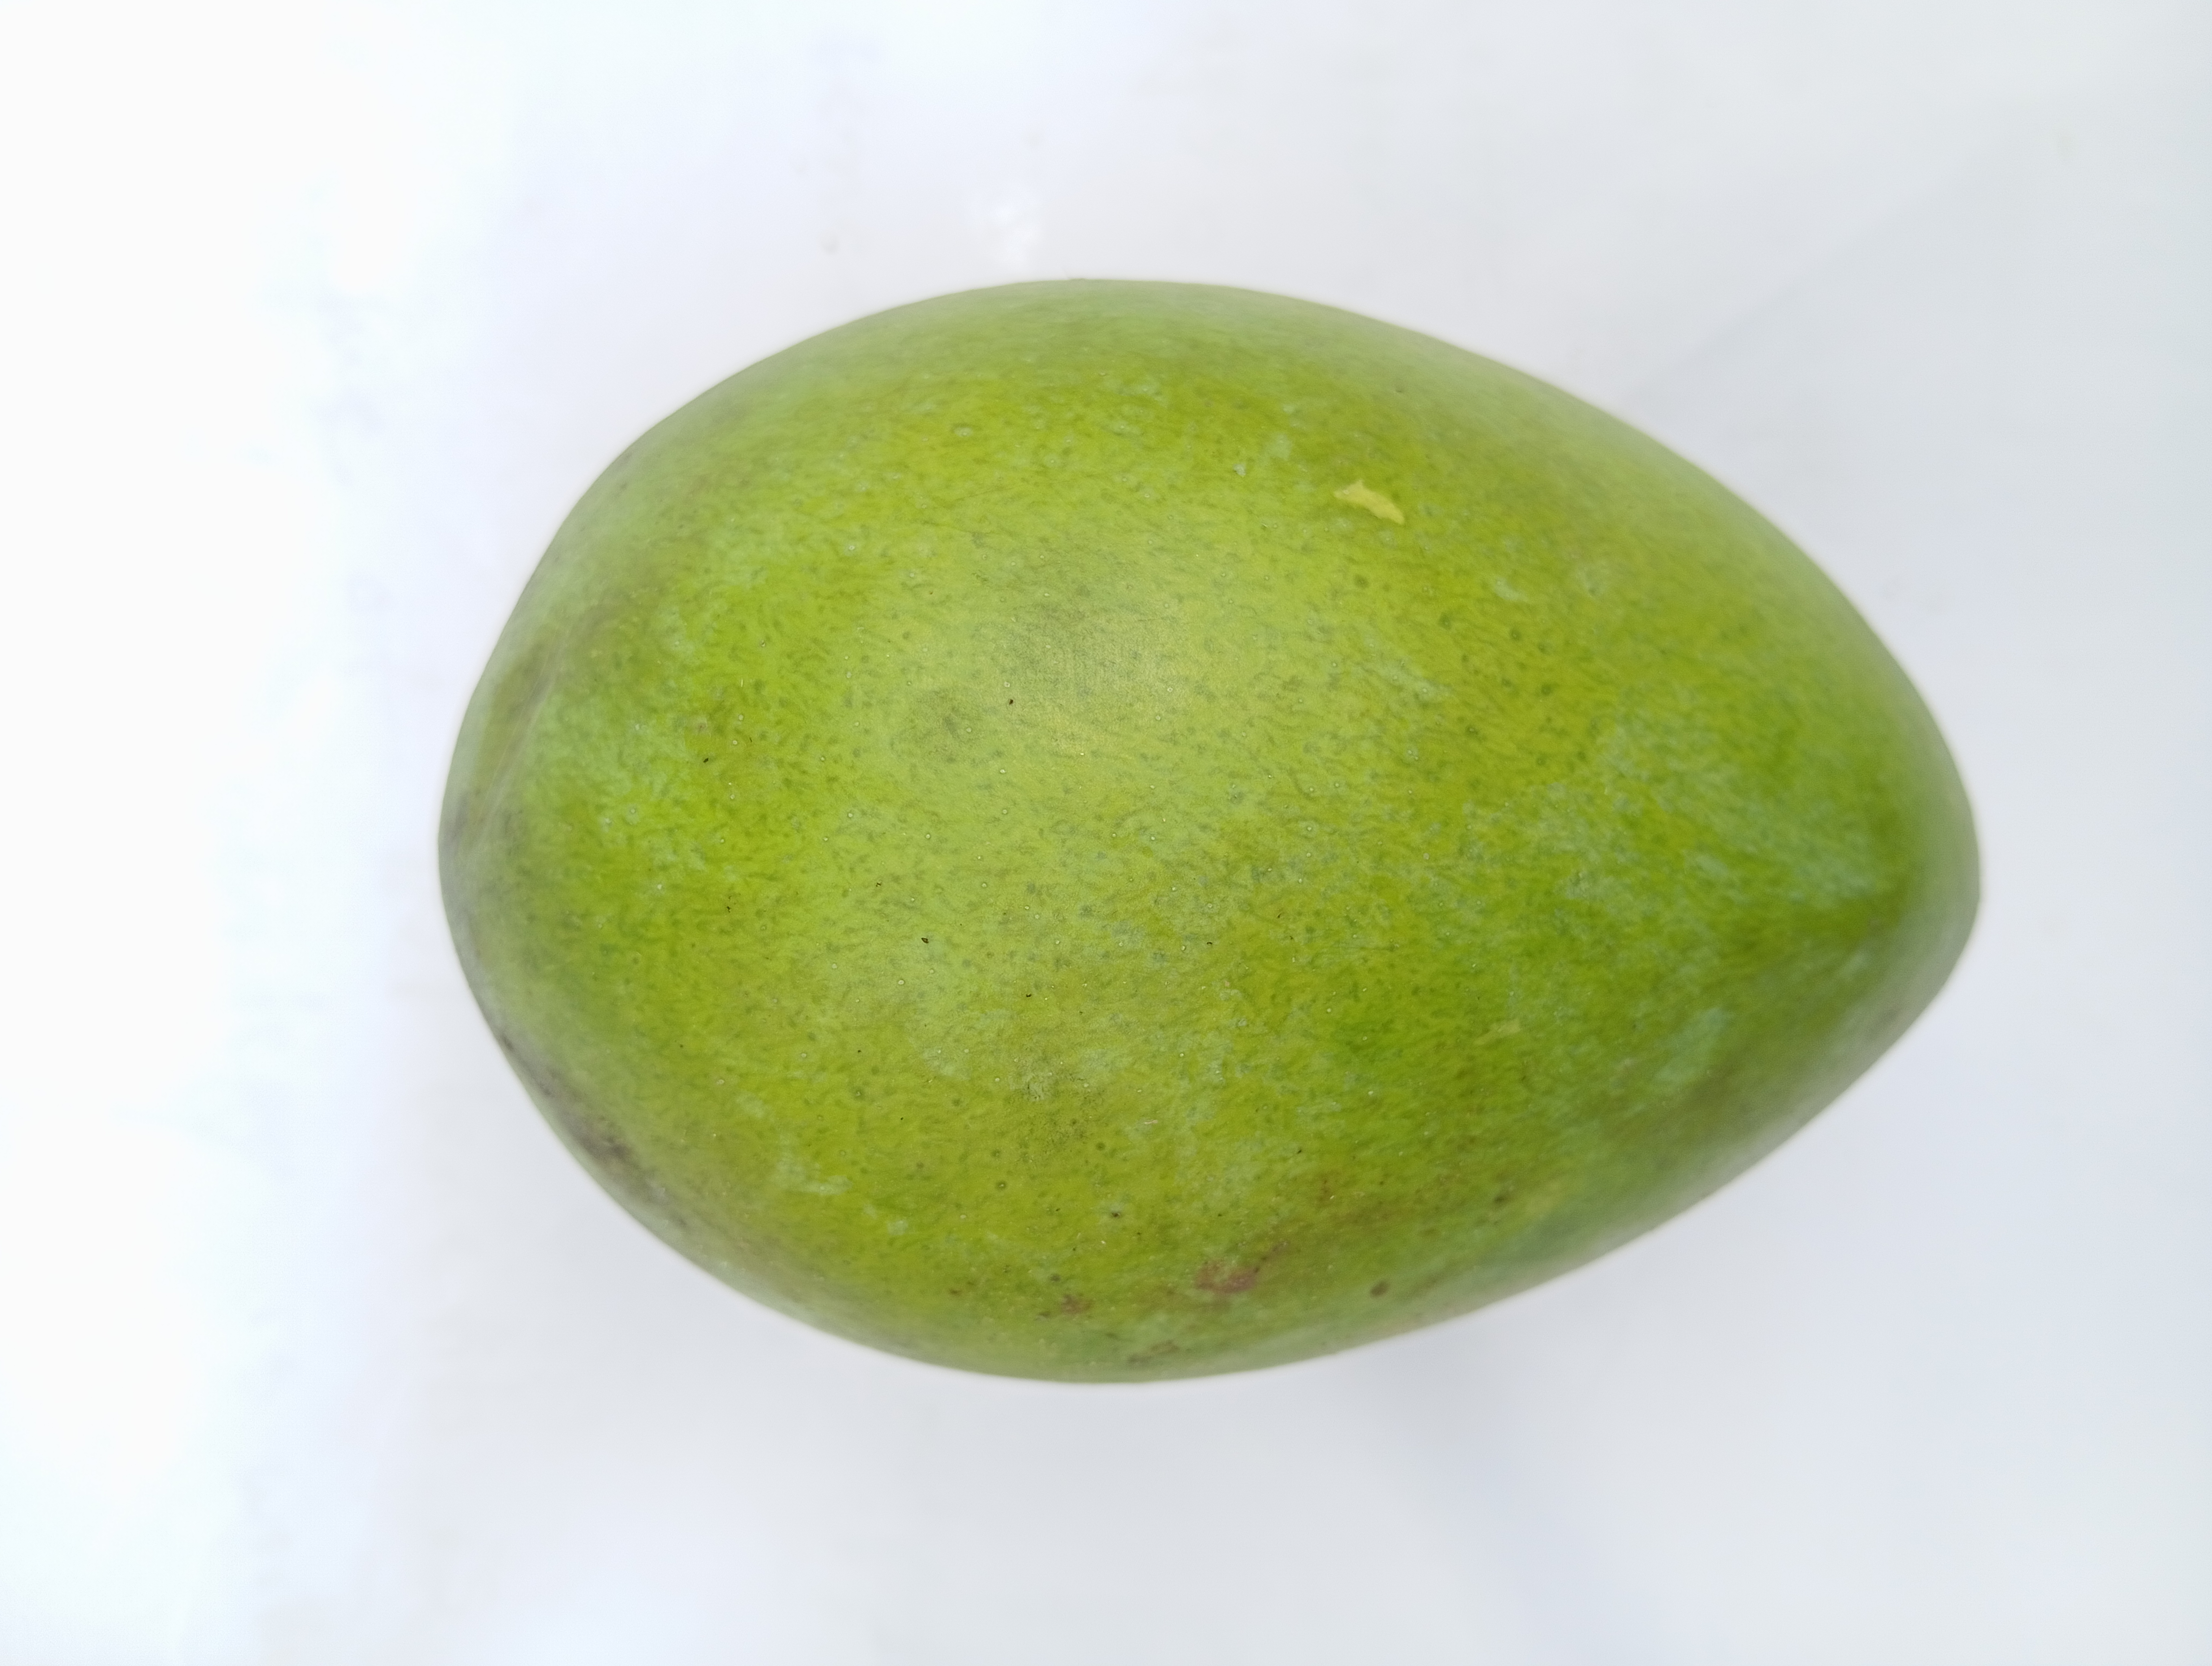
Mango variety: Harivanga